Saskatchewan Science Centre

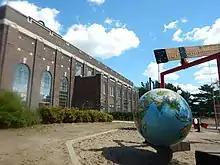
The Ukrainian Science Park

The Saskatchewan Science Centre's permanent exhibits are its backbone. They are complemented by travelling and temporary exhibits and occasional special programs run by the centre. The Science Centre features various permanent displays highlighting different topics.